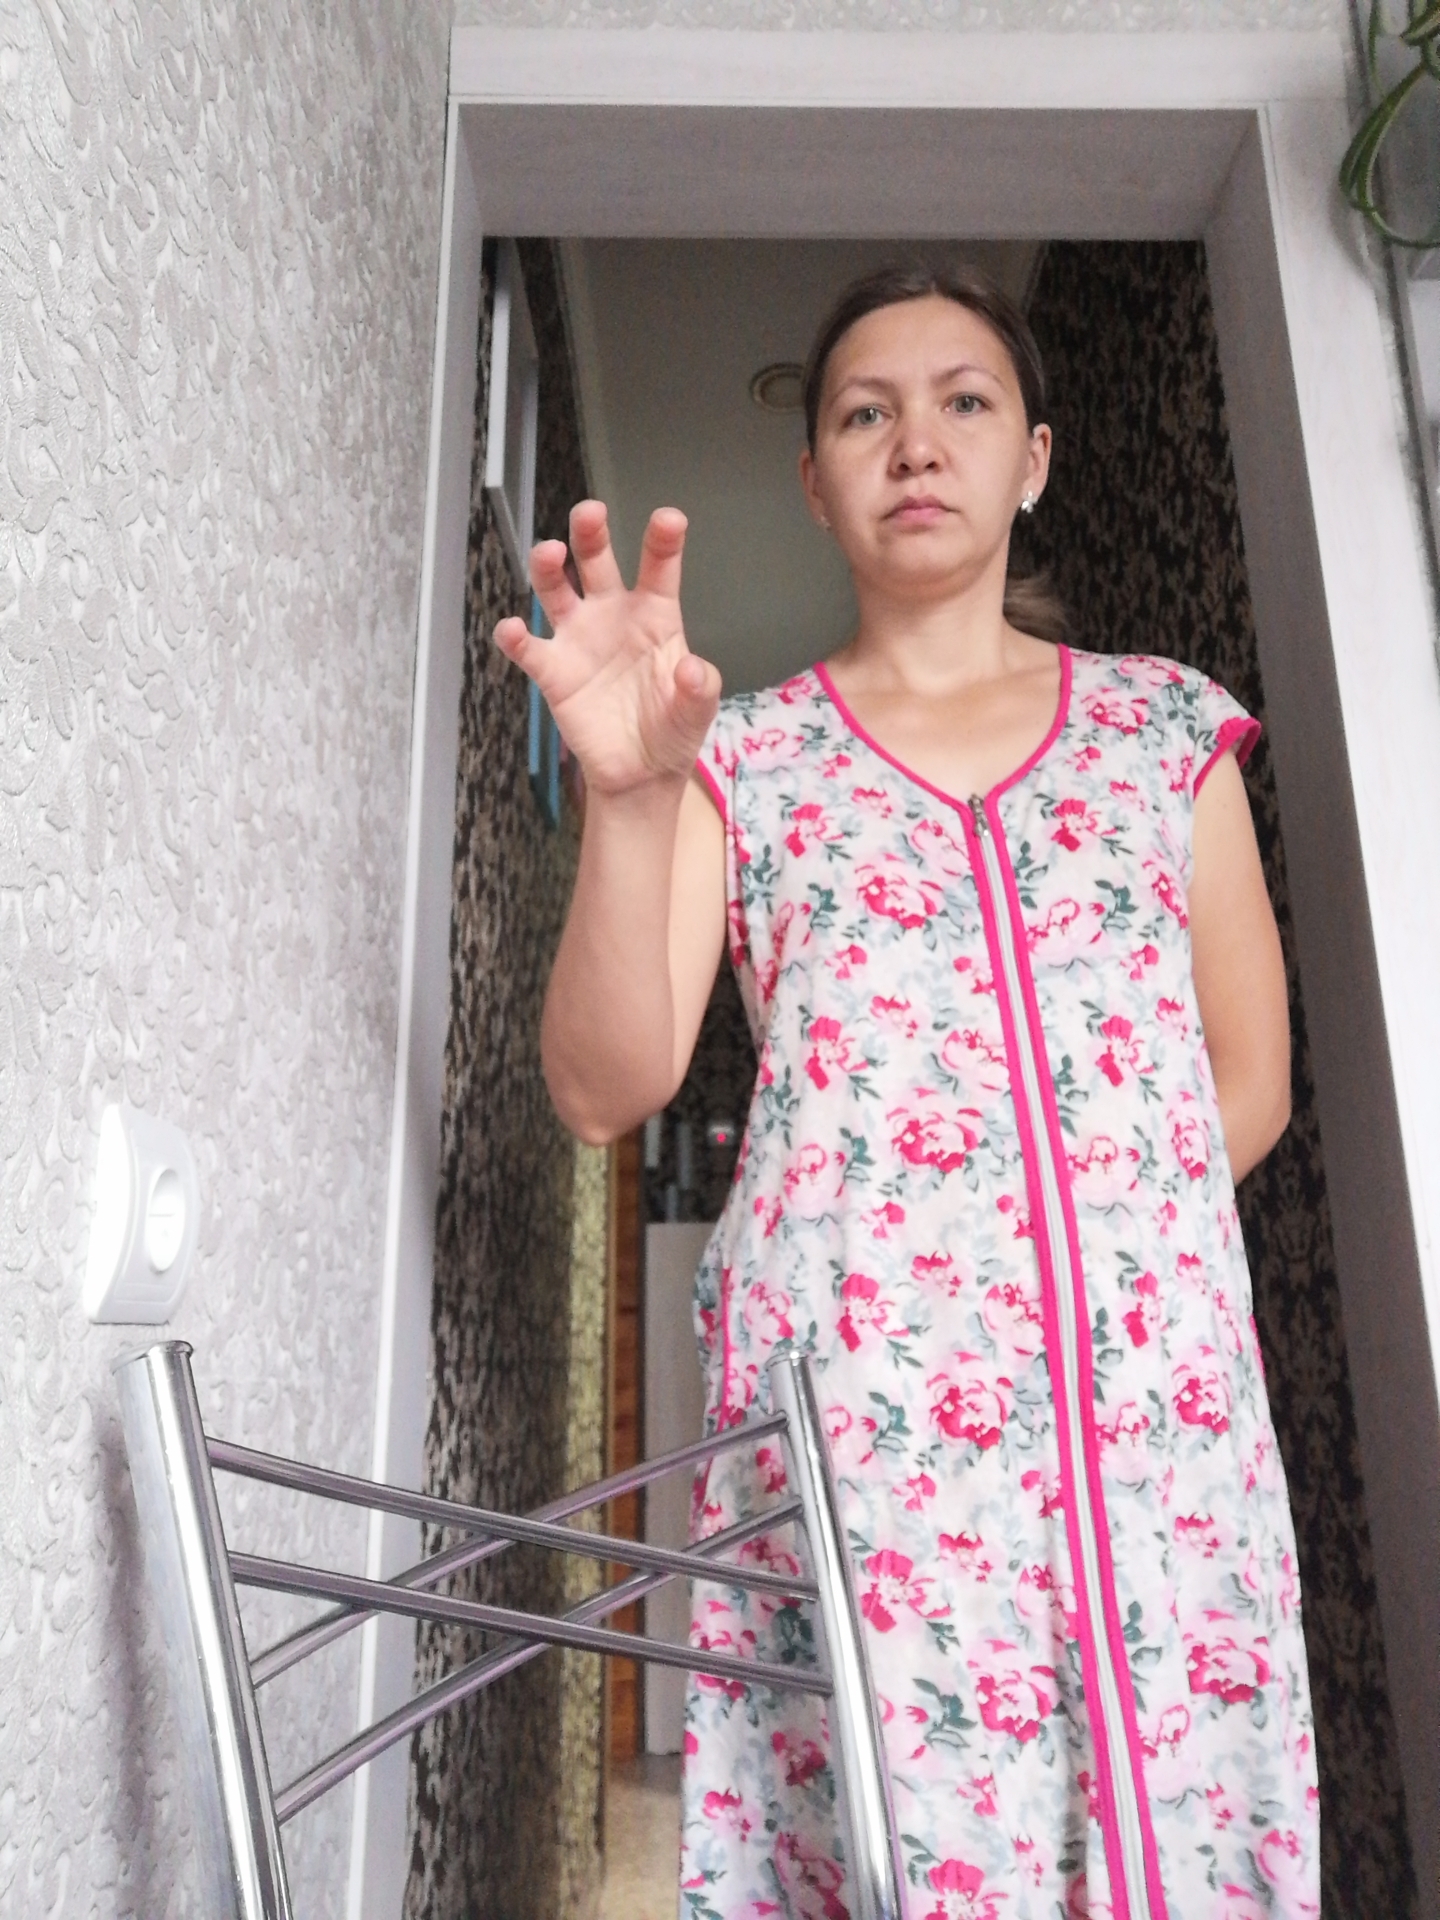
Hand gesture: grabbing